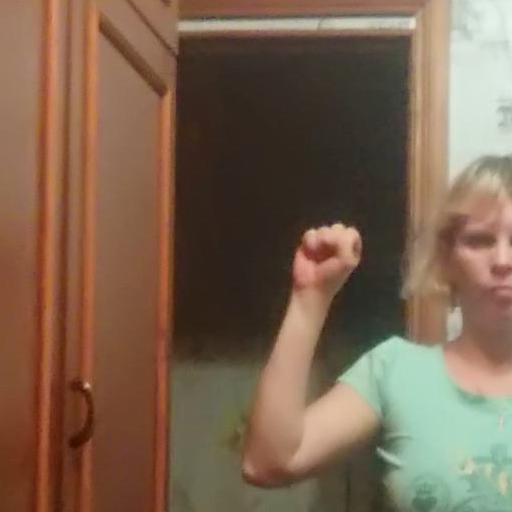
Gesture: fist